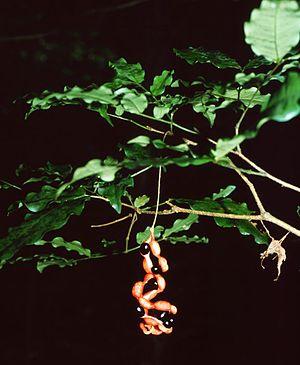
Cojoba est un genre de plantes dicotylédones de la famille des Fabaceae, sous-famille des Mimosoideae, originaire d'Amérique, qui compte 16 espèces acceptées.